Régis Racine

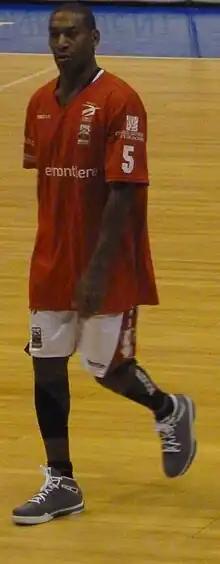
Régis Racine on 9 March at the Palais de sports de Clermont-Ferrand during a 3rd division game between Stade clermontois basket Auvergne (Racine's team) and Blois Basket.

Régis Racine (born 13 October 1970 in Paris, France) is a French basketball player who played 3 games for the men's French national team in 1994 .